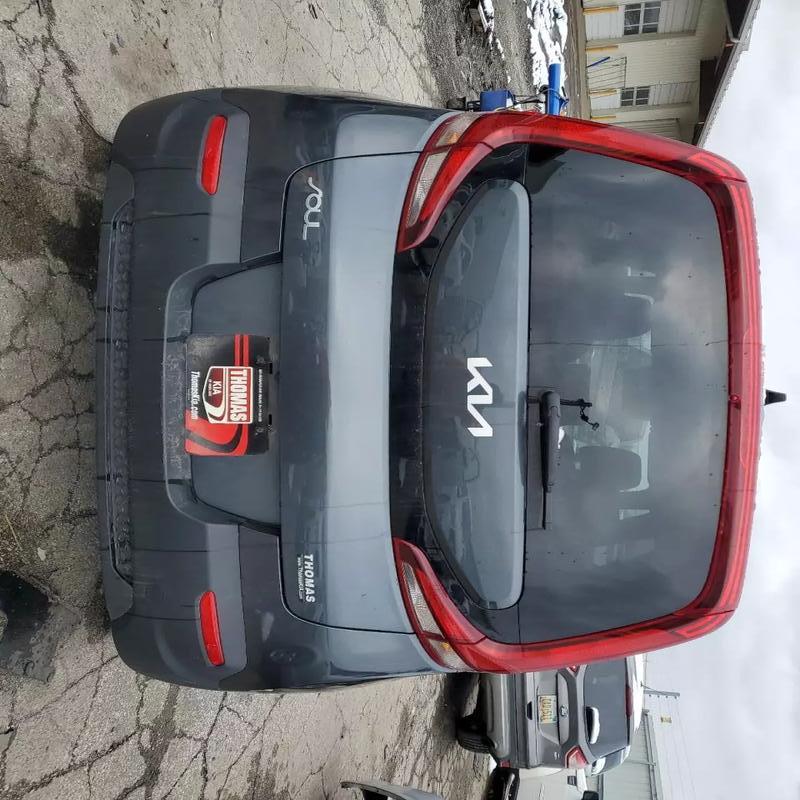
Aucun dommage détecté.
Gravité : aucun